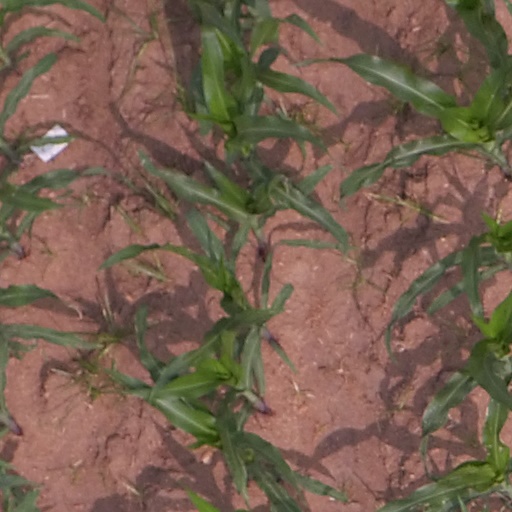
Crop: maize; corn